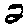
Label: 2